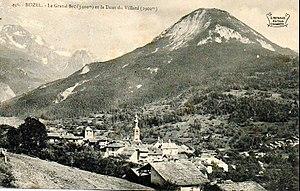
Vue sur la Dent du Villard depuis le village de Bozel